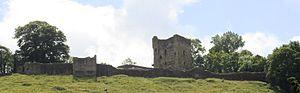
"Le château de Peveril est un château en ruines du début de l'ère médiévale, surplombant le village de Castleton, dans le comté anglais du Derbyshire. Il s'agissait d'un Caput de l'Honneur de Peverel, fondé à une époque située entre la conquête normande de 1066 et sa première mention enregistrée dans le Domesday Book de 1086, par Guillaume Peverel, qui occupait des terres dans le Nottinghamshire et le Derbyshire en tant que locataire-en-chef du roi. Situé à proximité, Castleton bénéficia de la présence du château, qui jouait le rôle de Caput de la baronnie féodale de ""Peak"". La ville devint le centre économique de la baronnie. Le château offre une vue sur la vallée de Hope et sur Cave Dale.